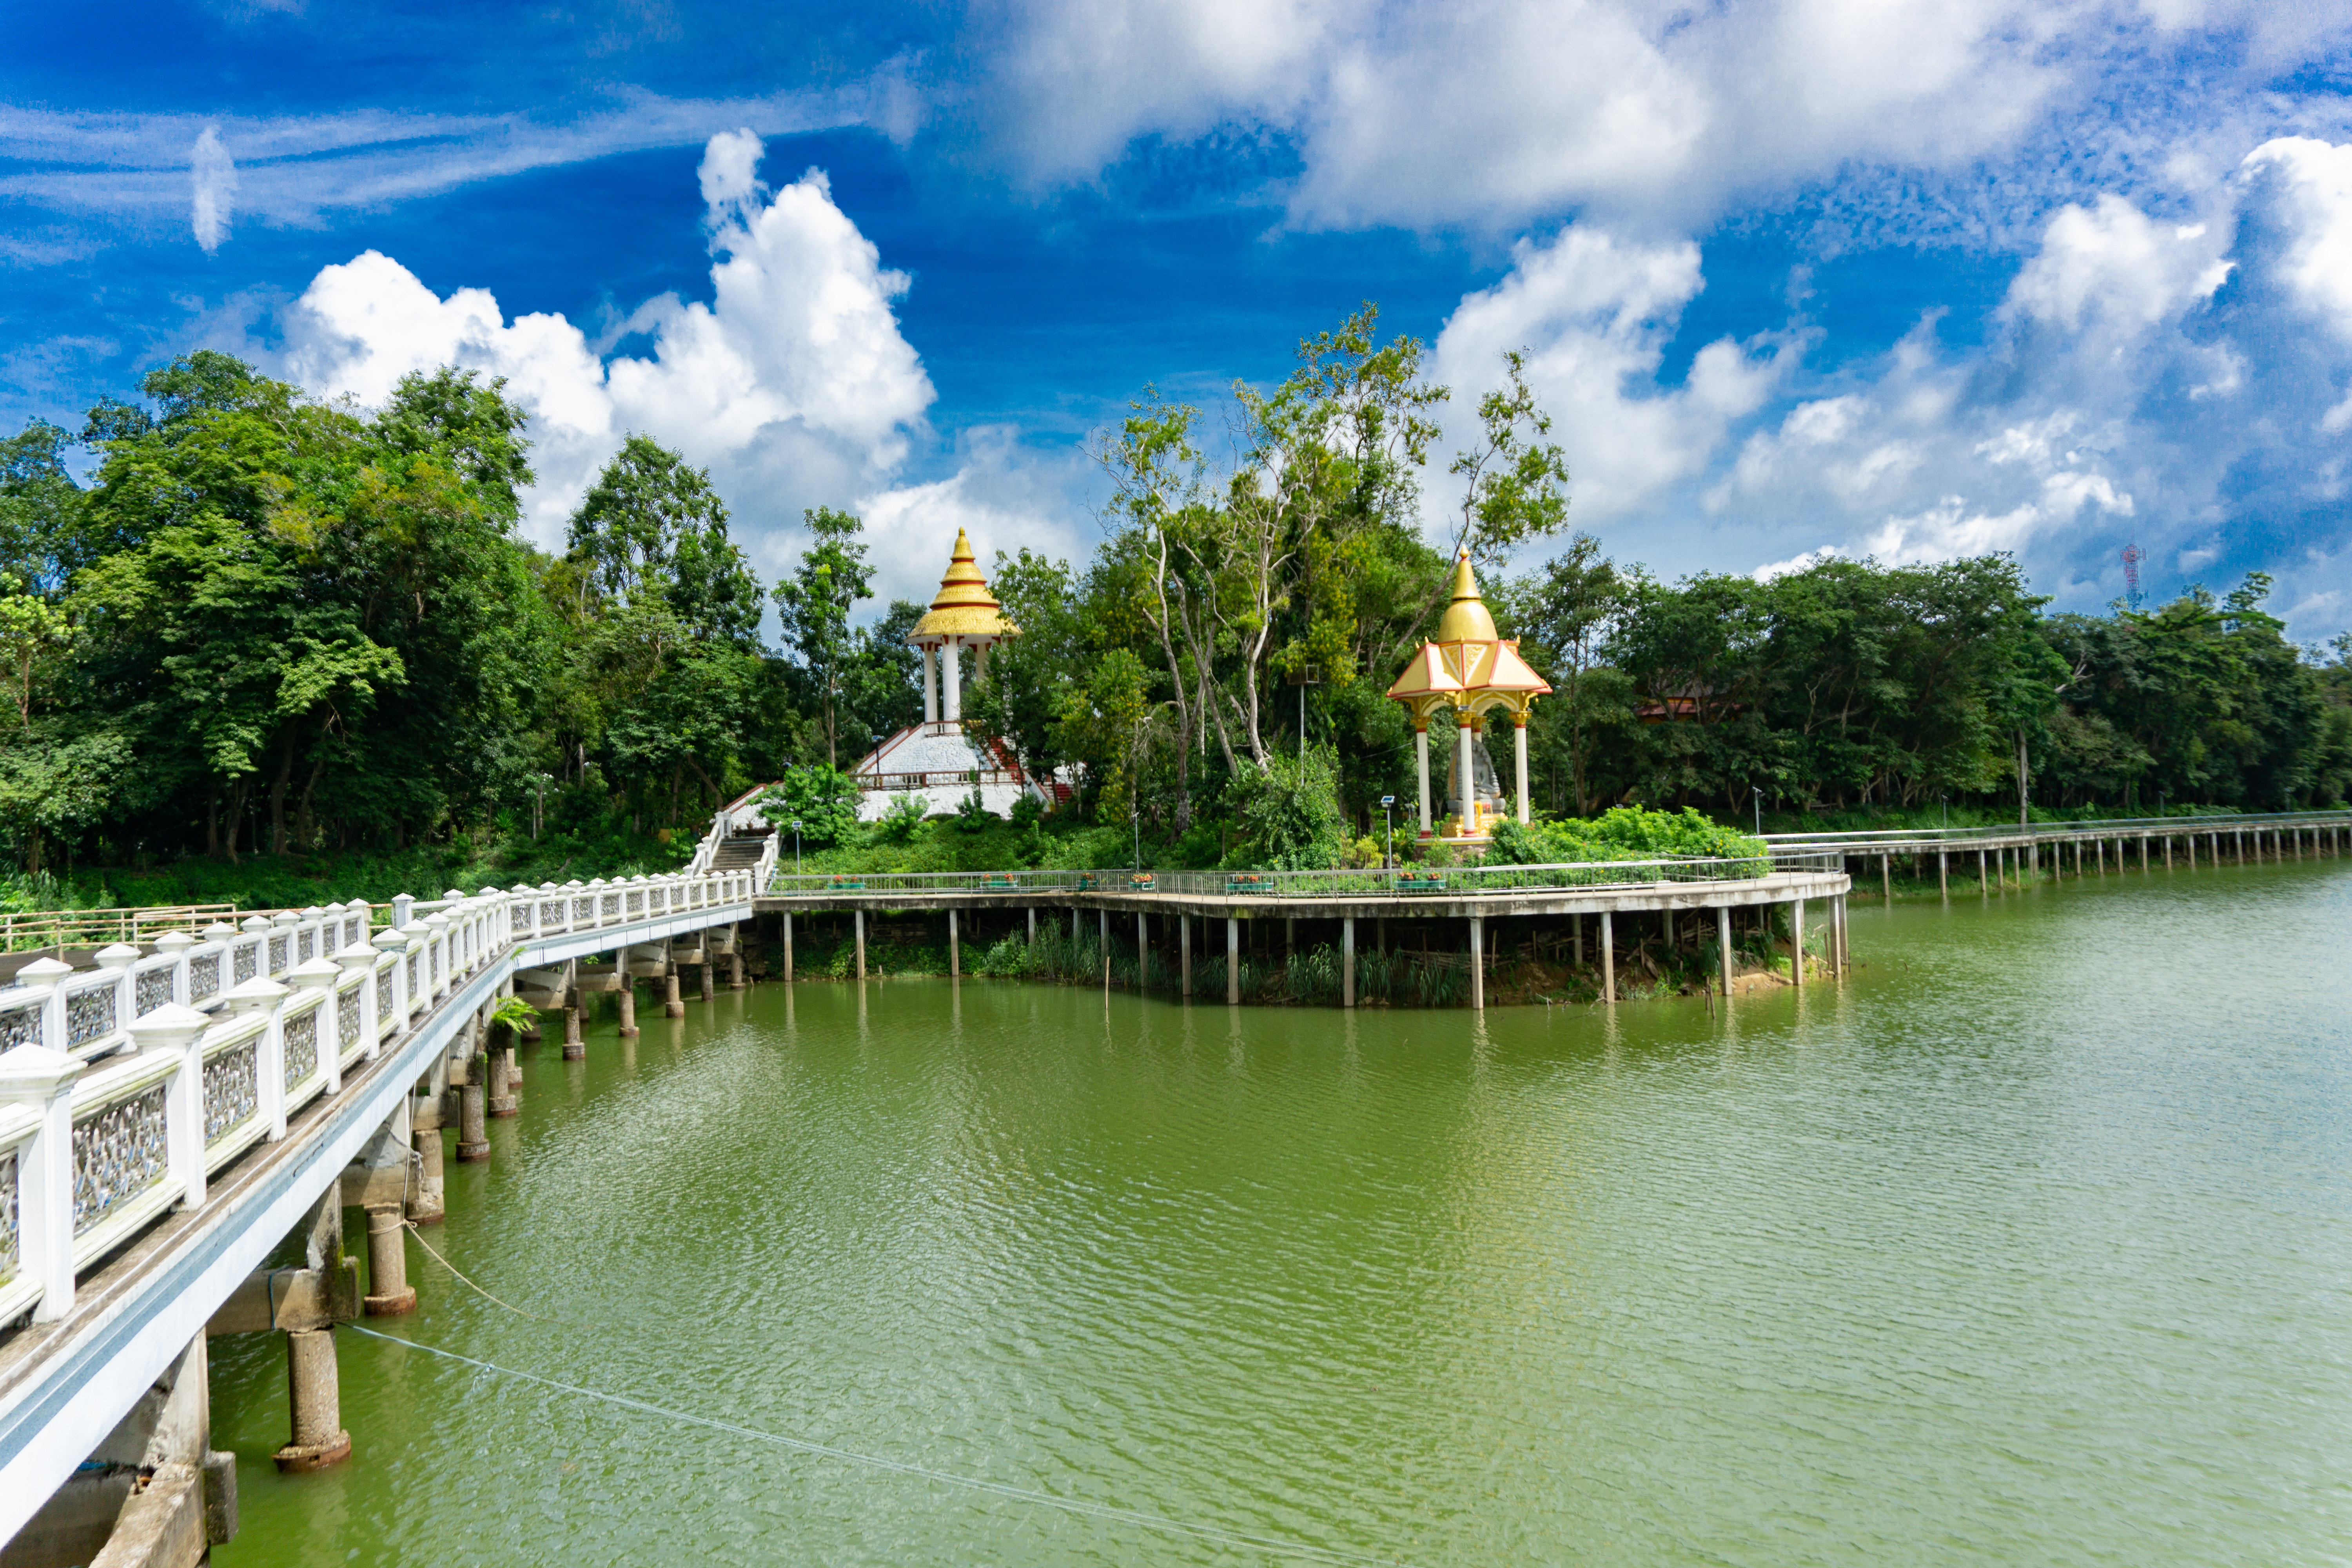
beautiful, nature, water, water resources, river, reservoir, sky, waterway, natural landscape, cloud, bank, bridge, tree, canal, reflecting pool, watercourse, architecture, lake, reflection, pond, photography, tourism, landscape, city, tourist attraction, leisure, panorama, nonbuilding structure, building, channel